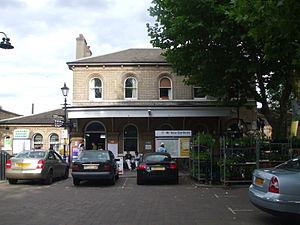
Kew Gardens est une station du métro de Londres. La station est sur la District line et le London Overground en zones 3 et 4.